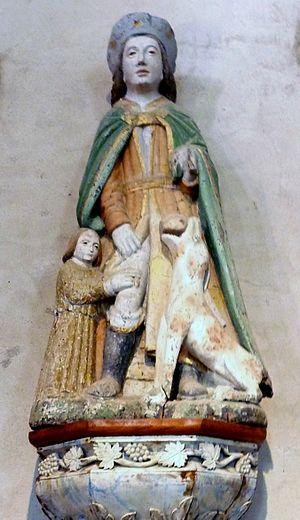
Laz
Saint Roch, Rochus en latin et Sant Ròc en occitan, est un pèlerin et thaumaturge français, honoré le 16 août. Il est le saint patron des pèlerins et de nombreuses confréries ou corporations : chirurgiens, dermatologues, apothicaires, paveurs de rues, fourreurs, pelletiers, fripiers, cardeurs, et aussi le protecteur des animaux. Son culte, né d'abord en France et en Italie, est devenu très populaire et s'est répandu dans le monde entier.